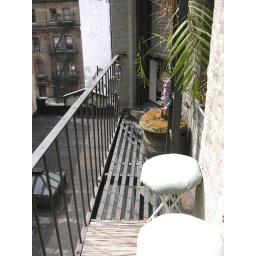
Here you can see the window beside the desk and the beginning of the balcony space.